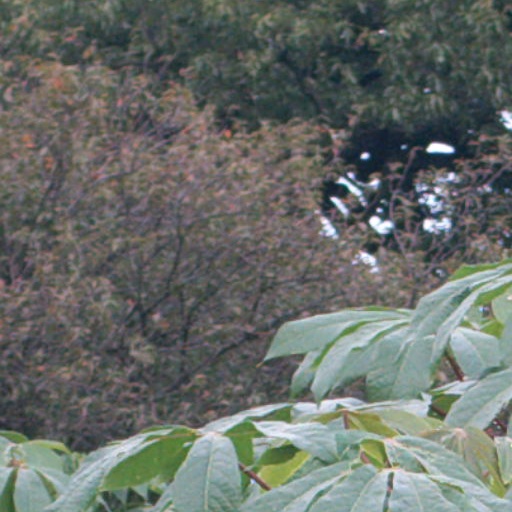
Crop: cassava